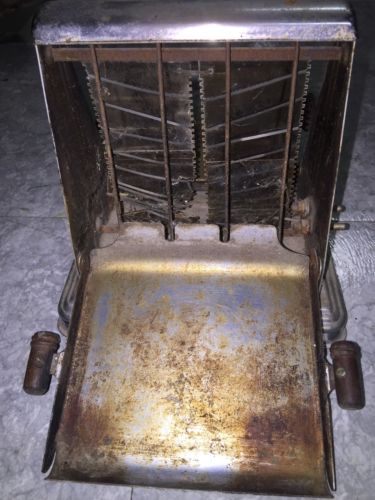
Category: toaster